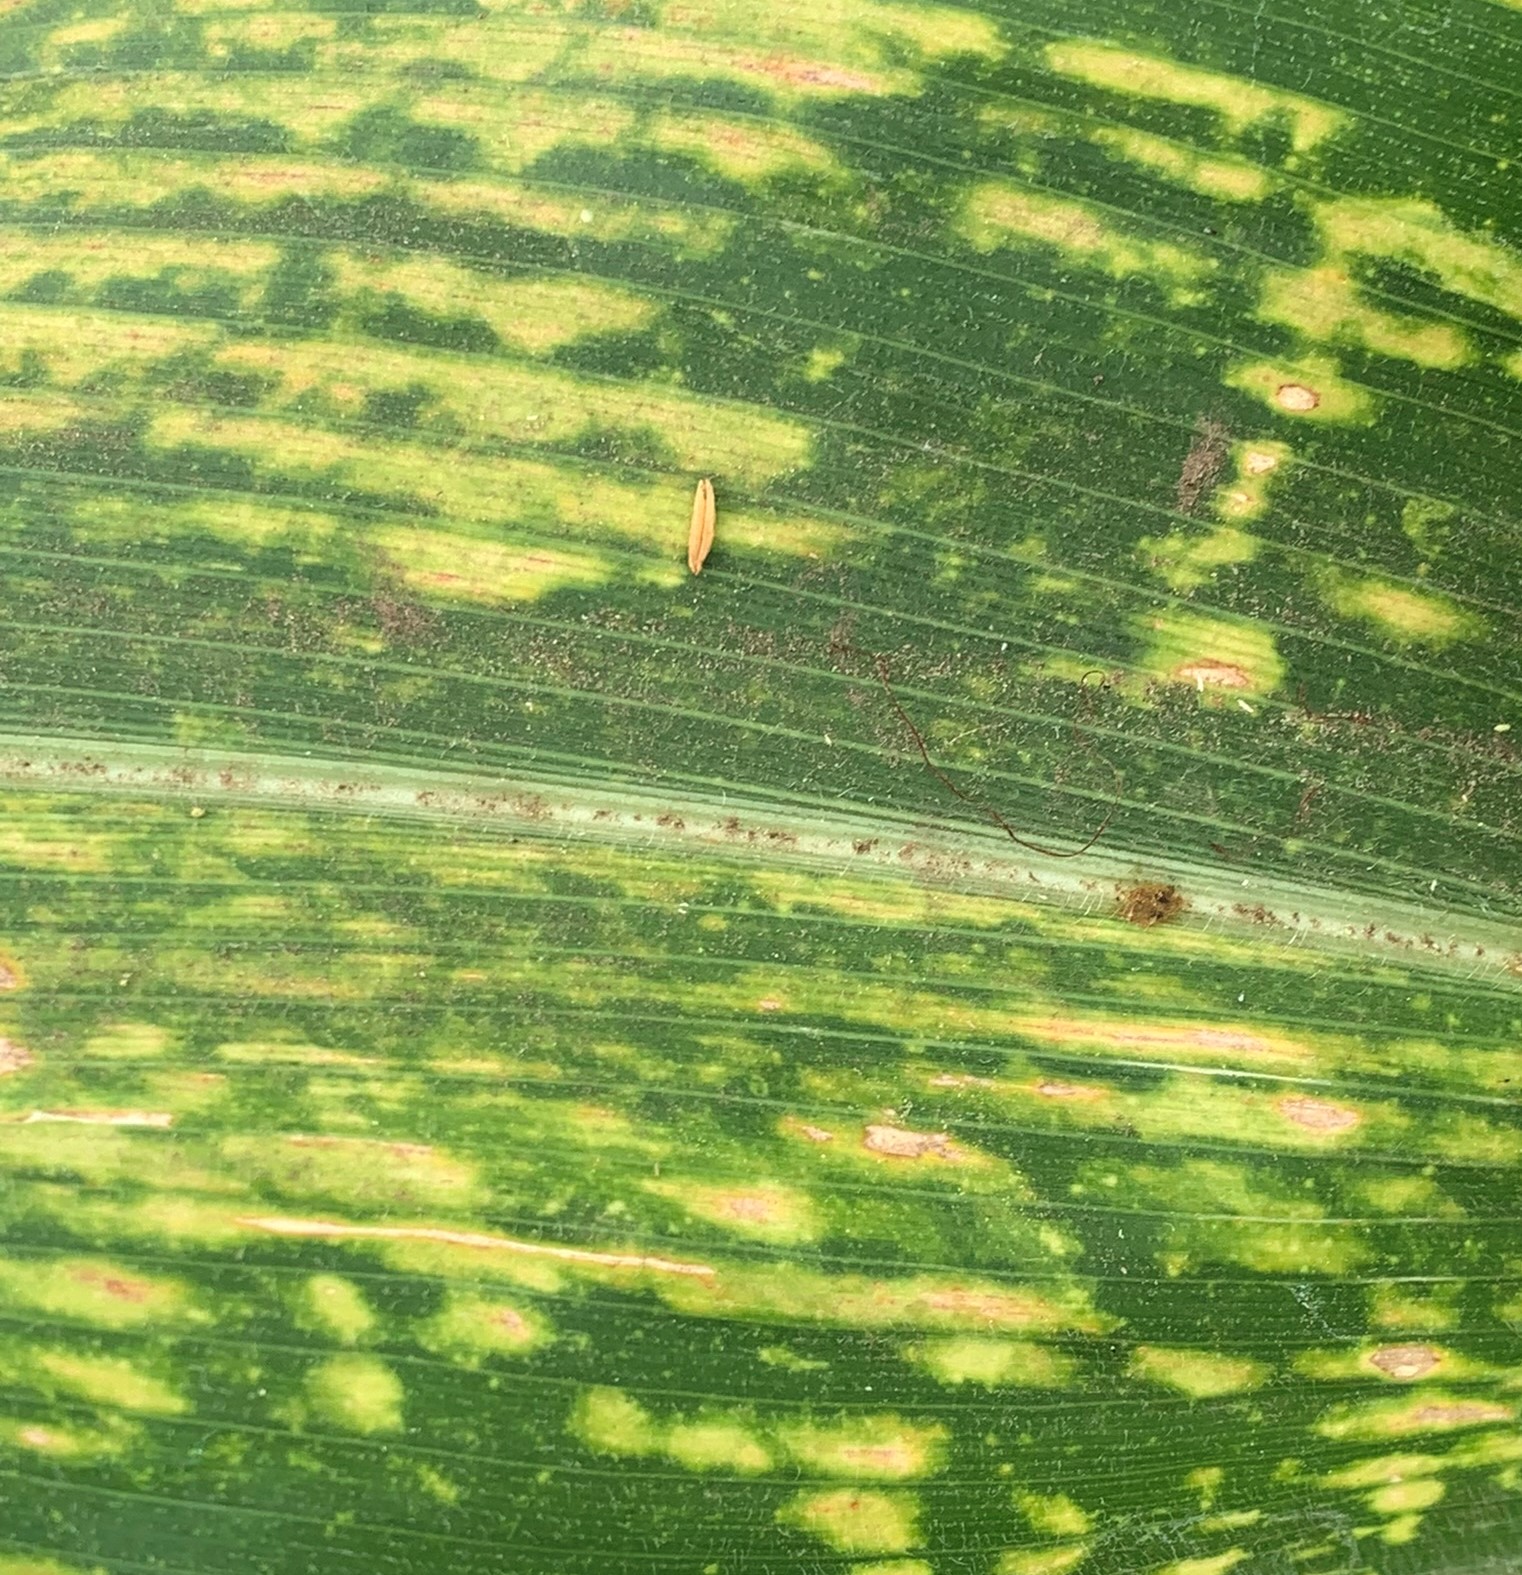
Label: MLN